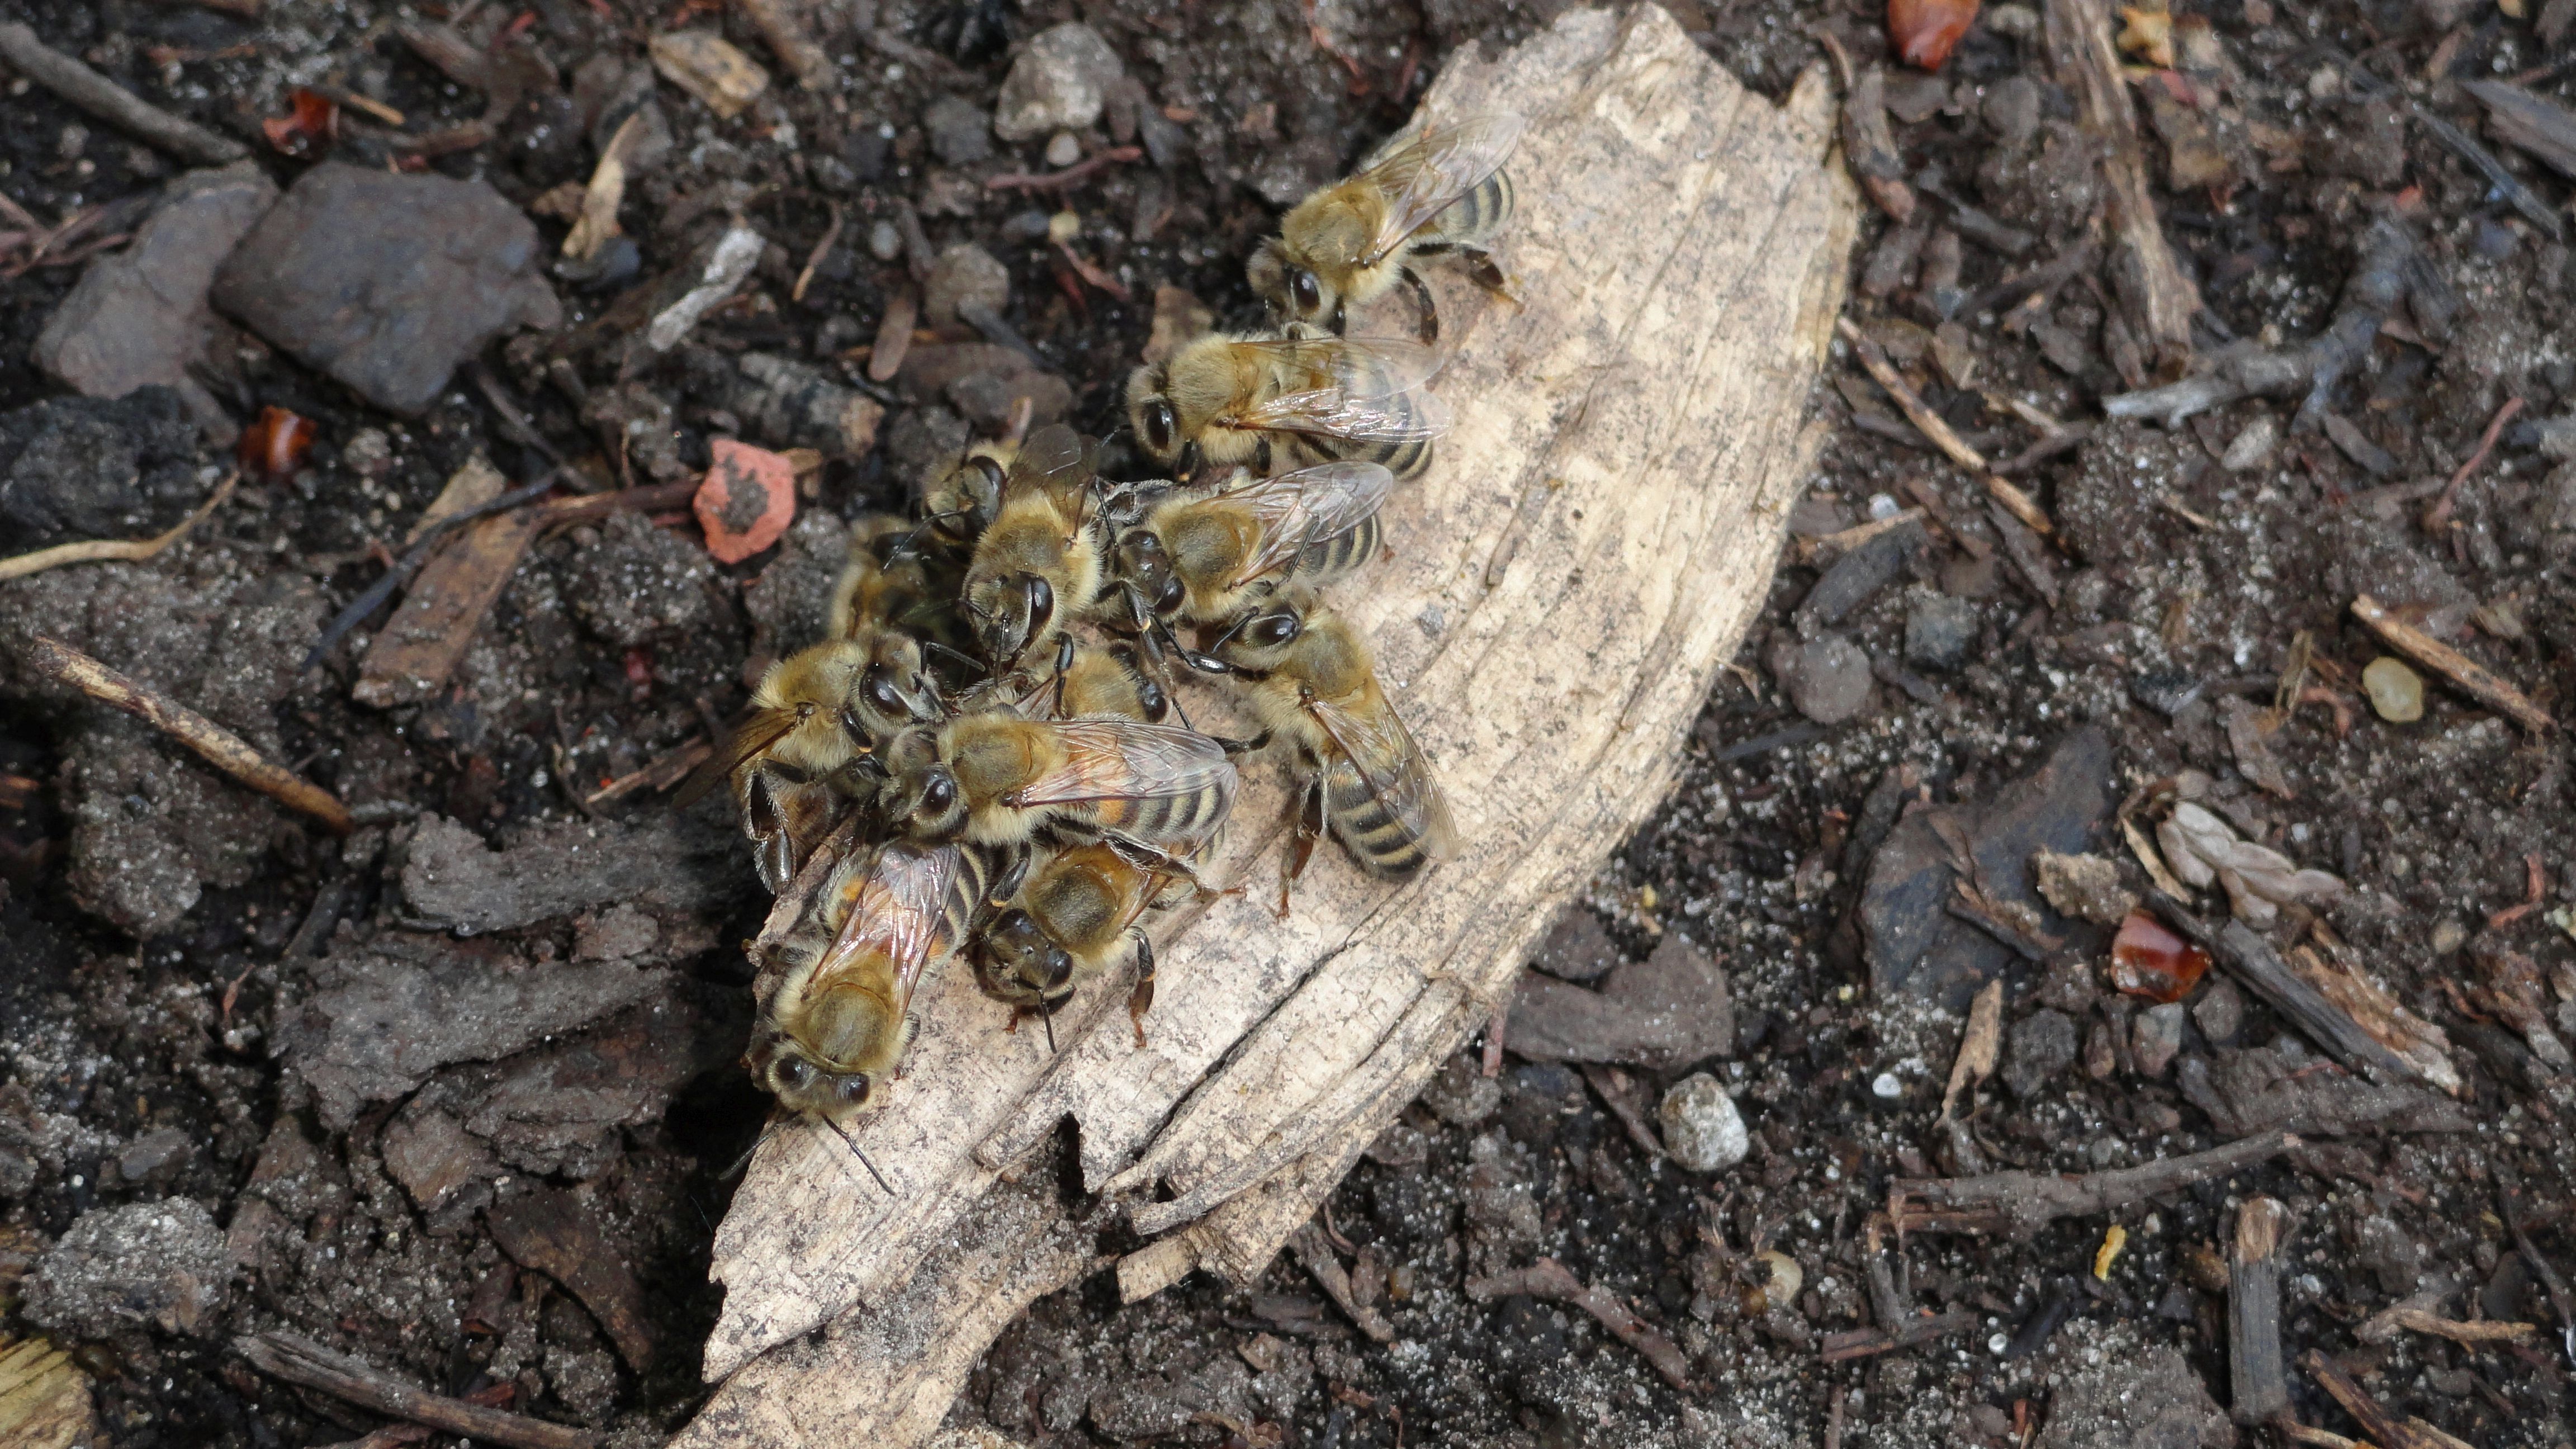
honey, wildlife, insect, soil, moth, fauna, invertebrate, bee, pest, collect, membrane winged insect